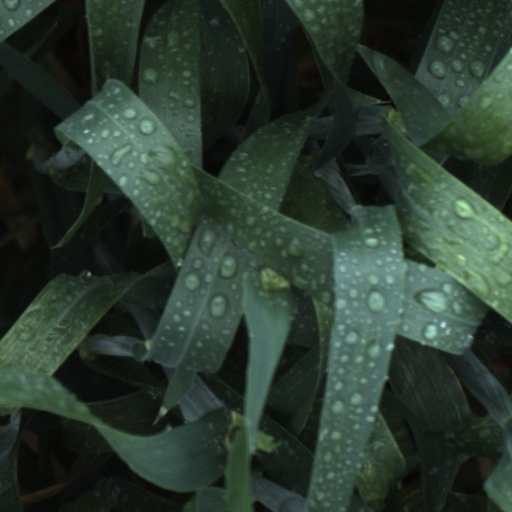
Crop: wheat